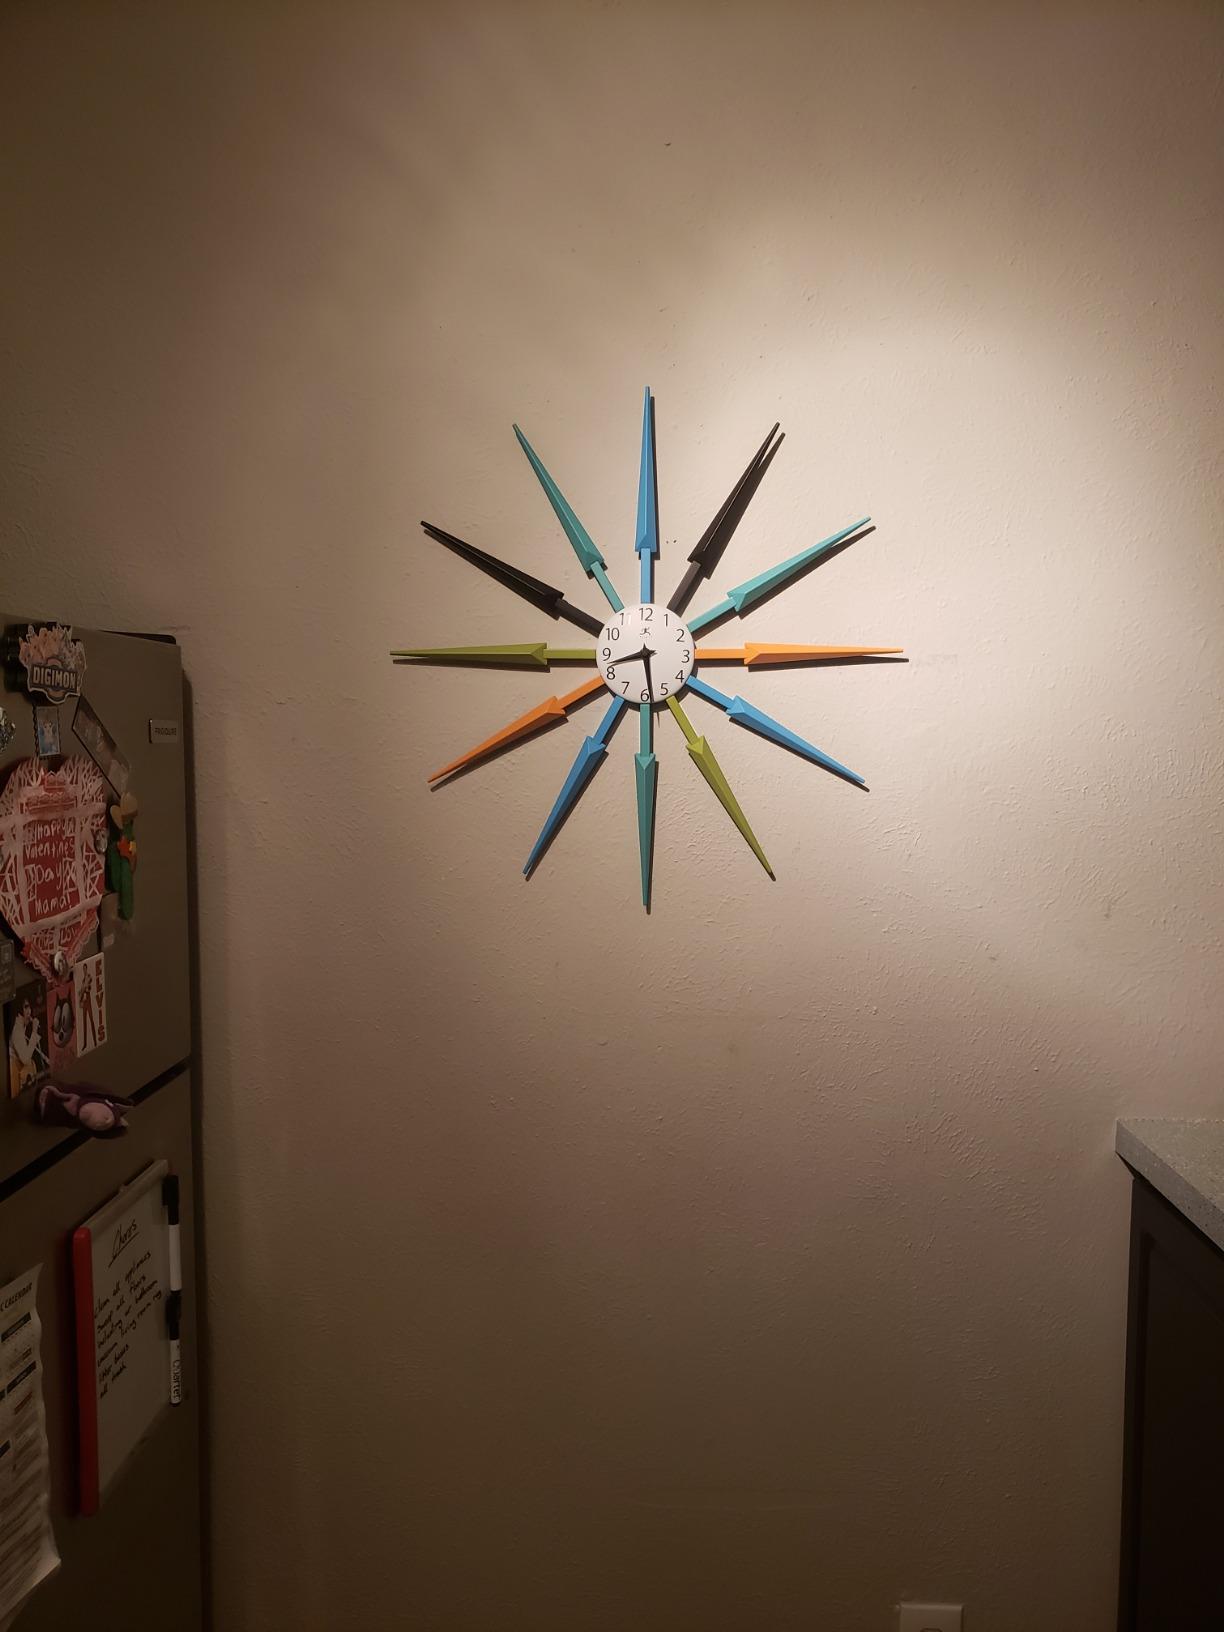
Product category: clock
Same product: yes